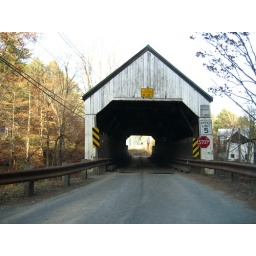
The covered bridge in Williamsville, VT - a nice landmark on the back road to and from Mt. Snow.